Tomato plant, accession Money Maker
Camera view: horizontal (90 deg, fisheye); turntable rotation: 240 degrees
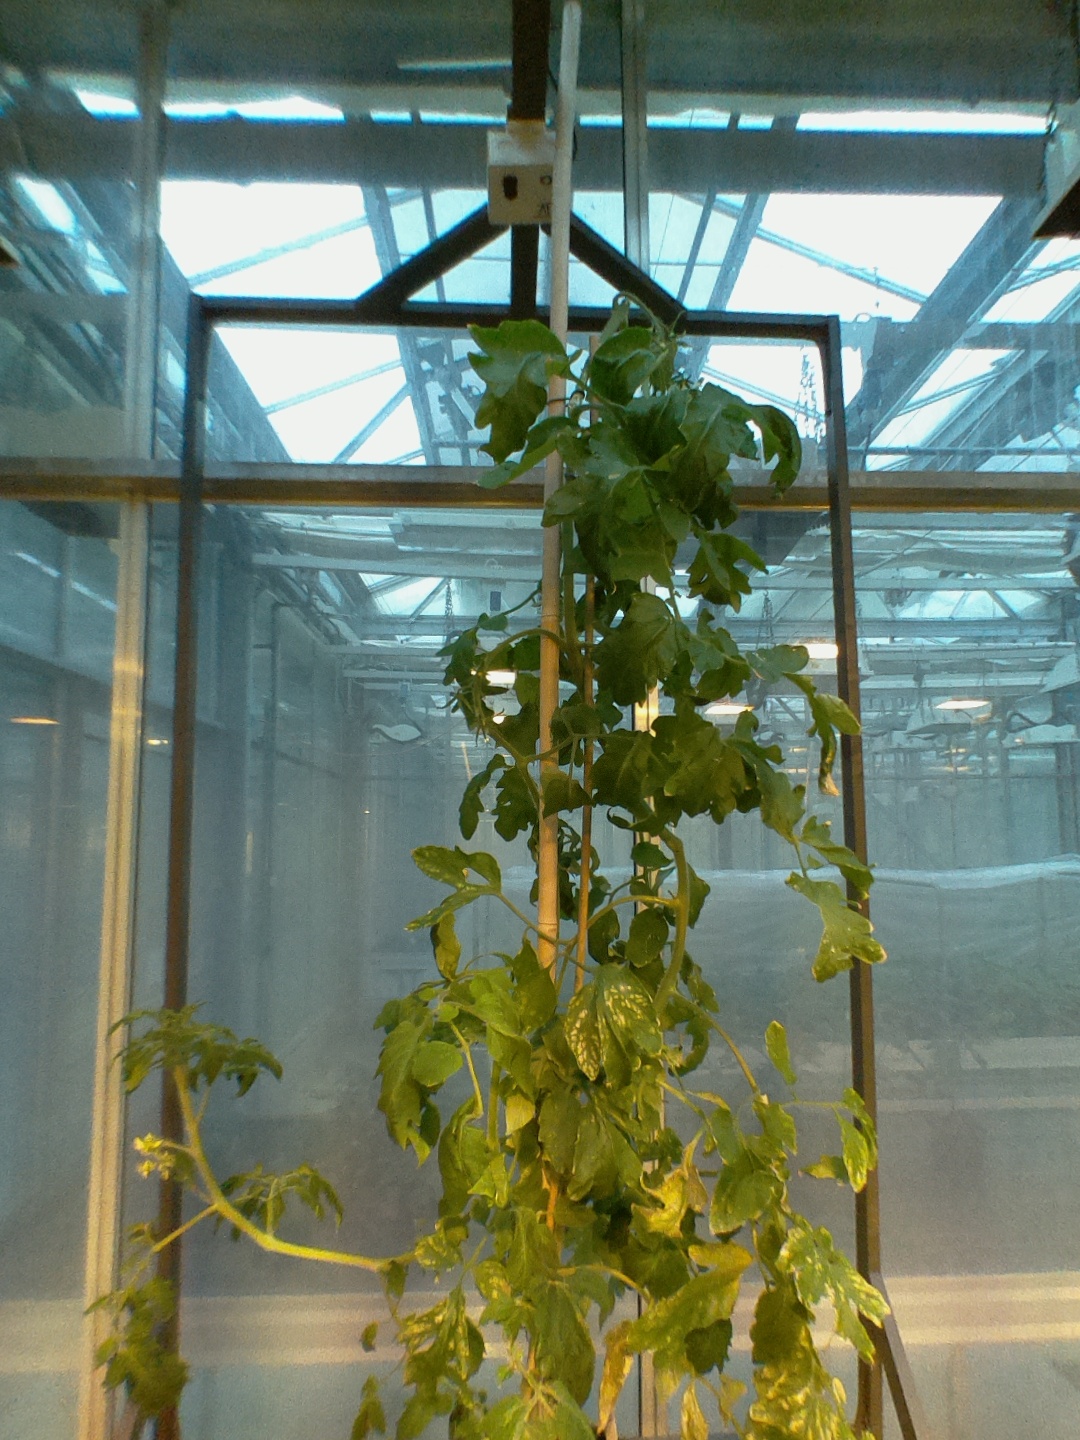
BBCH growth stage 74: 40%-50% of final fruit size